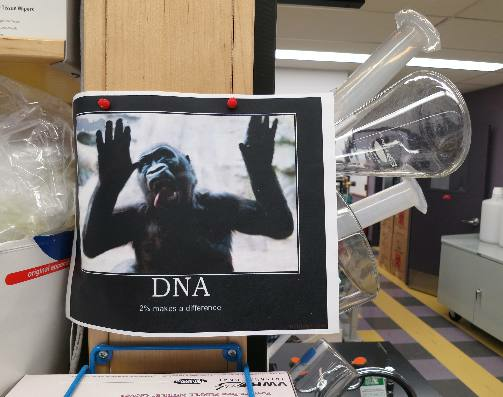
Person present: No